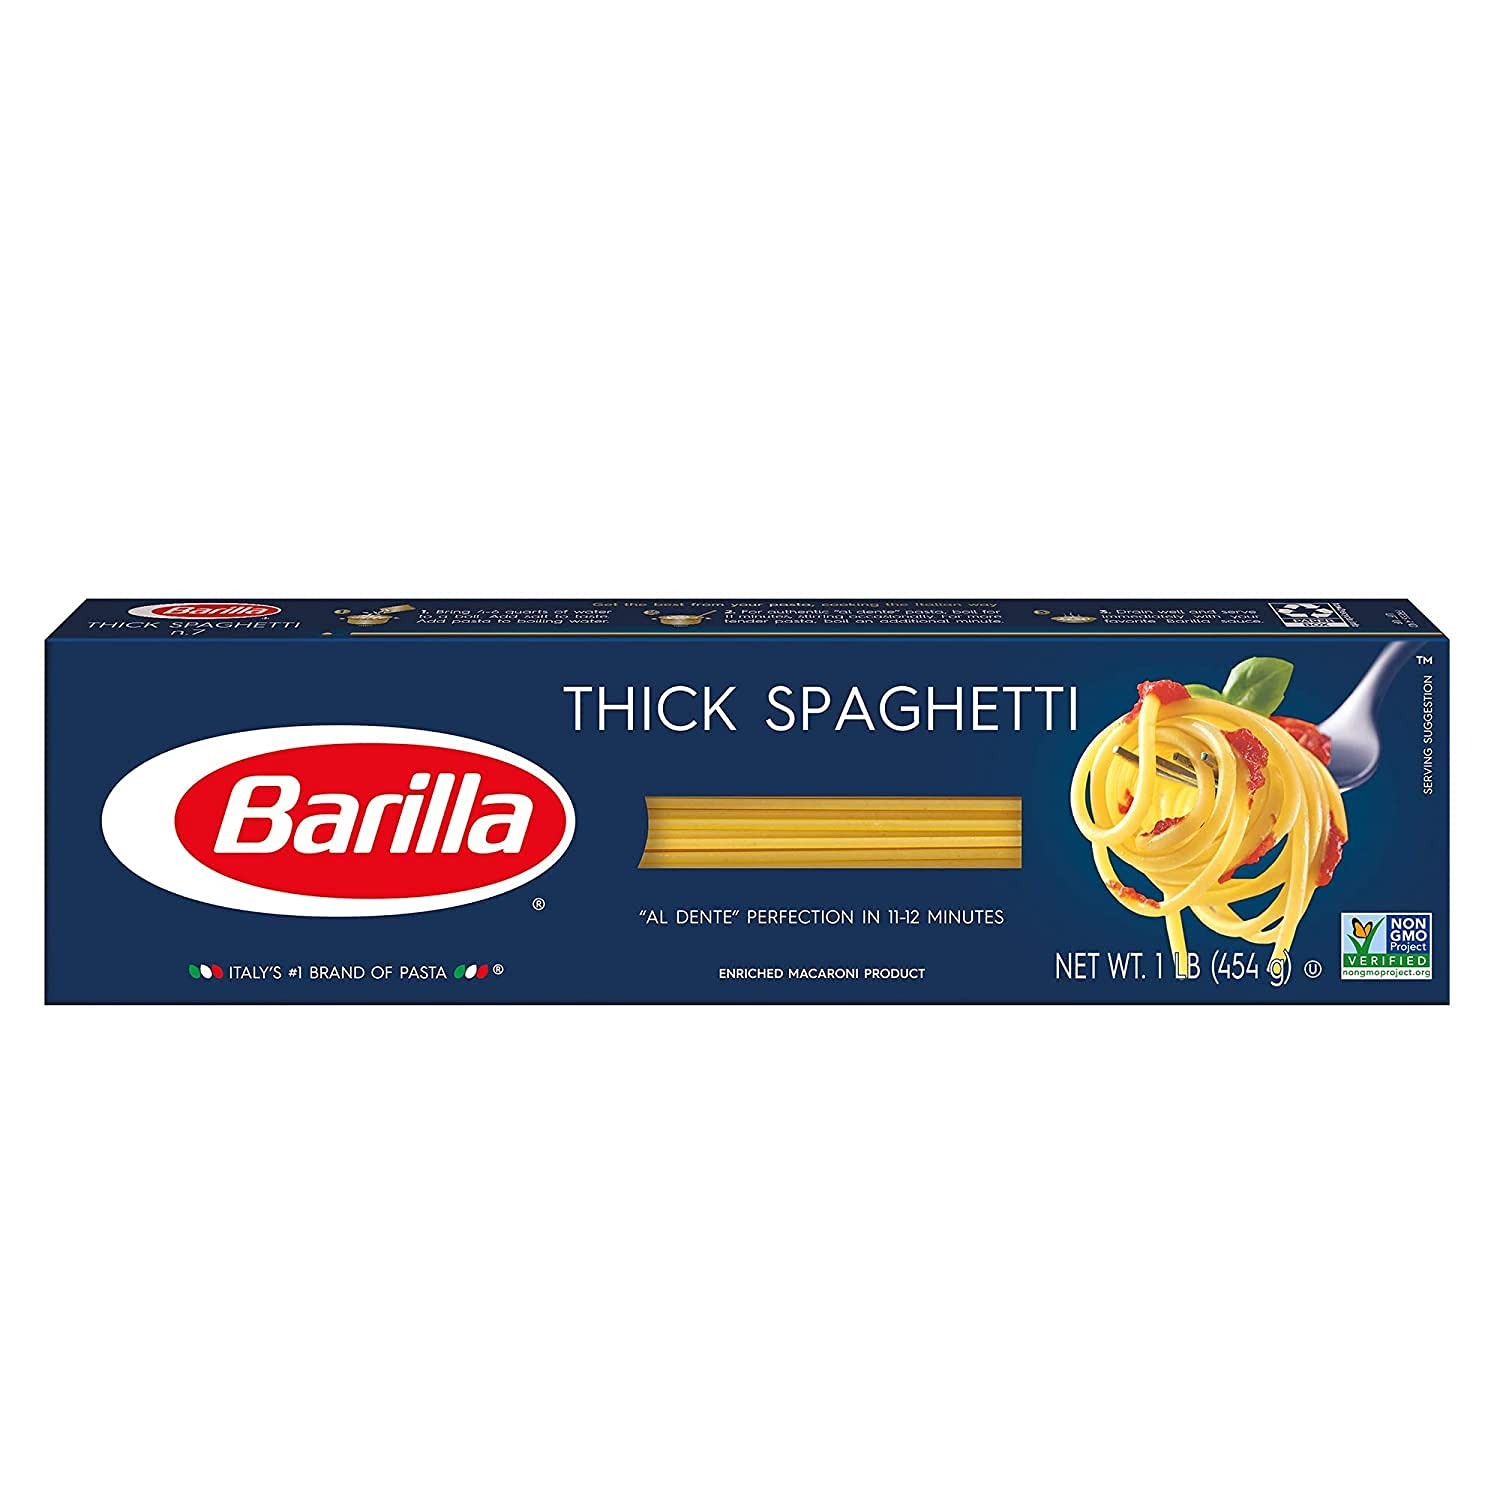
Item Name: Barill Thick Spaghetti - 16 oz (Pack of 4)
Value: 64.0
Unit: Ounce

Price: 9.2